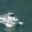
Label: ship